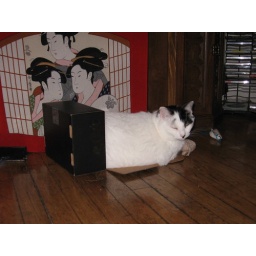
cat in box